Answer in natural language. Considering the relative positions, where is black rectangular stone countertop (highlighted by a red box) with respect to modern black leather chair (highlighted by a green box)? Choose between the following options: right or left
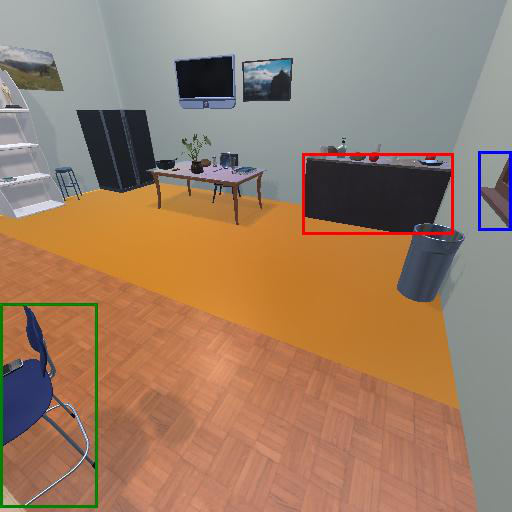
<answer>right</answer>